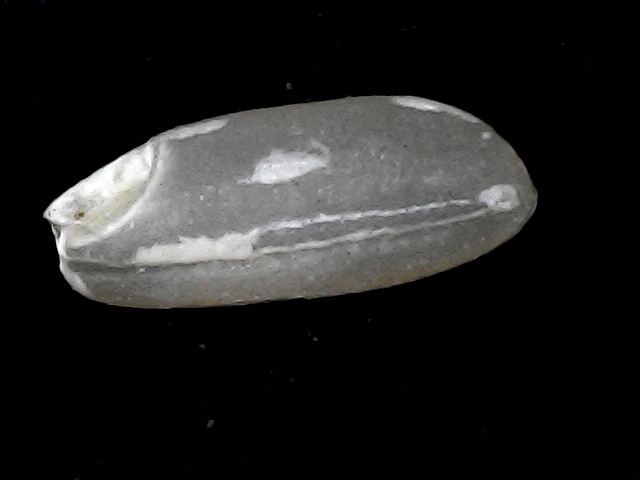
Rice variety: BD91